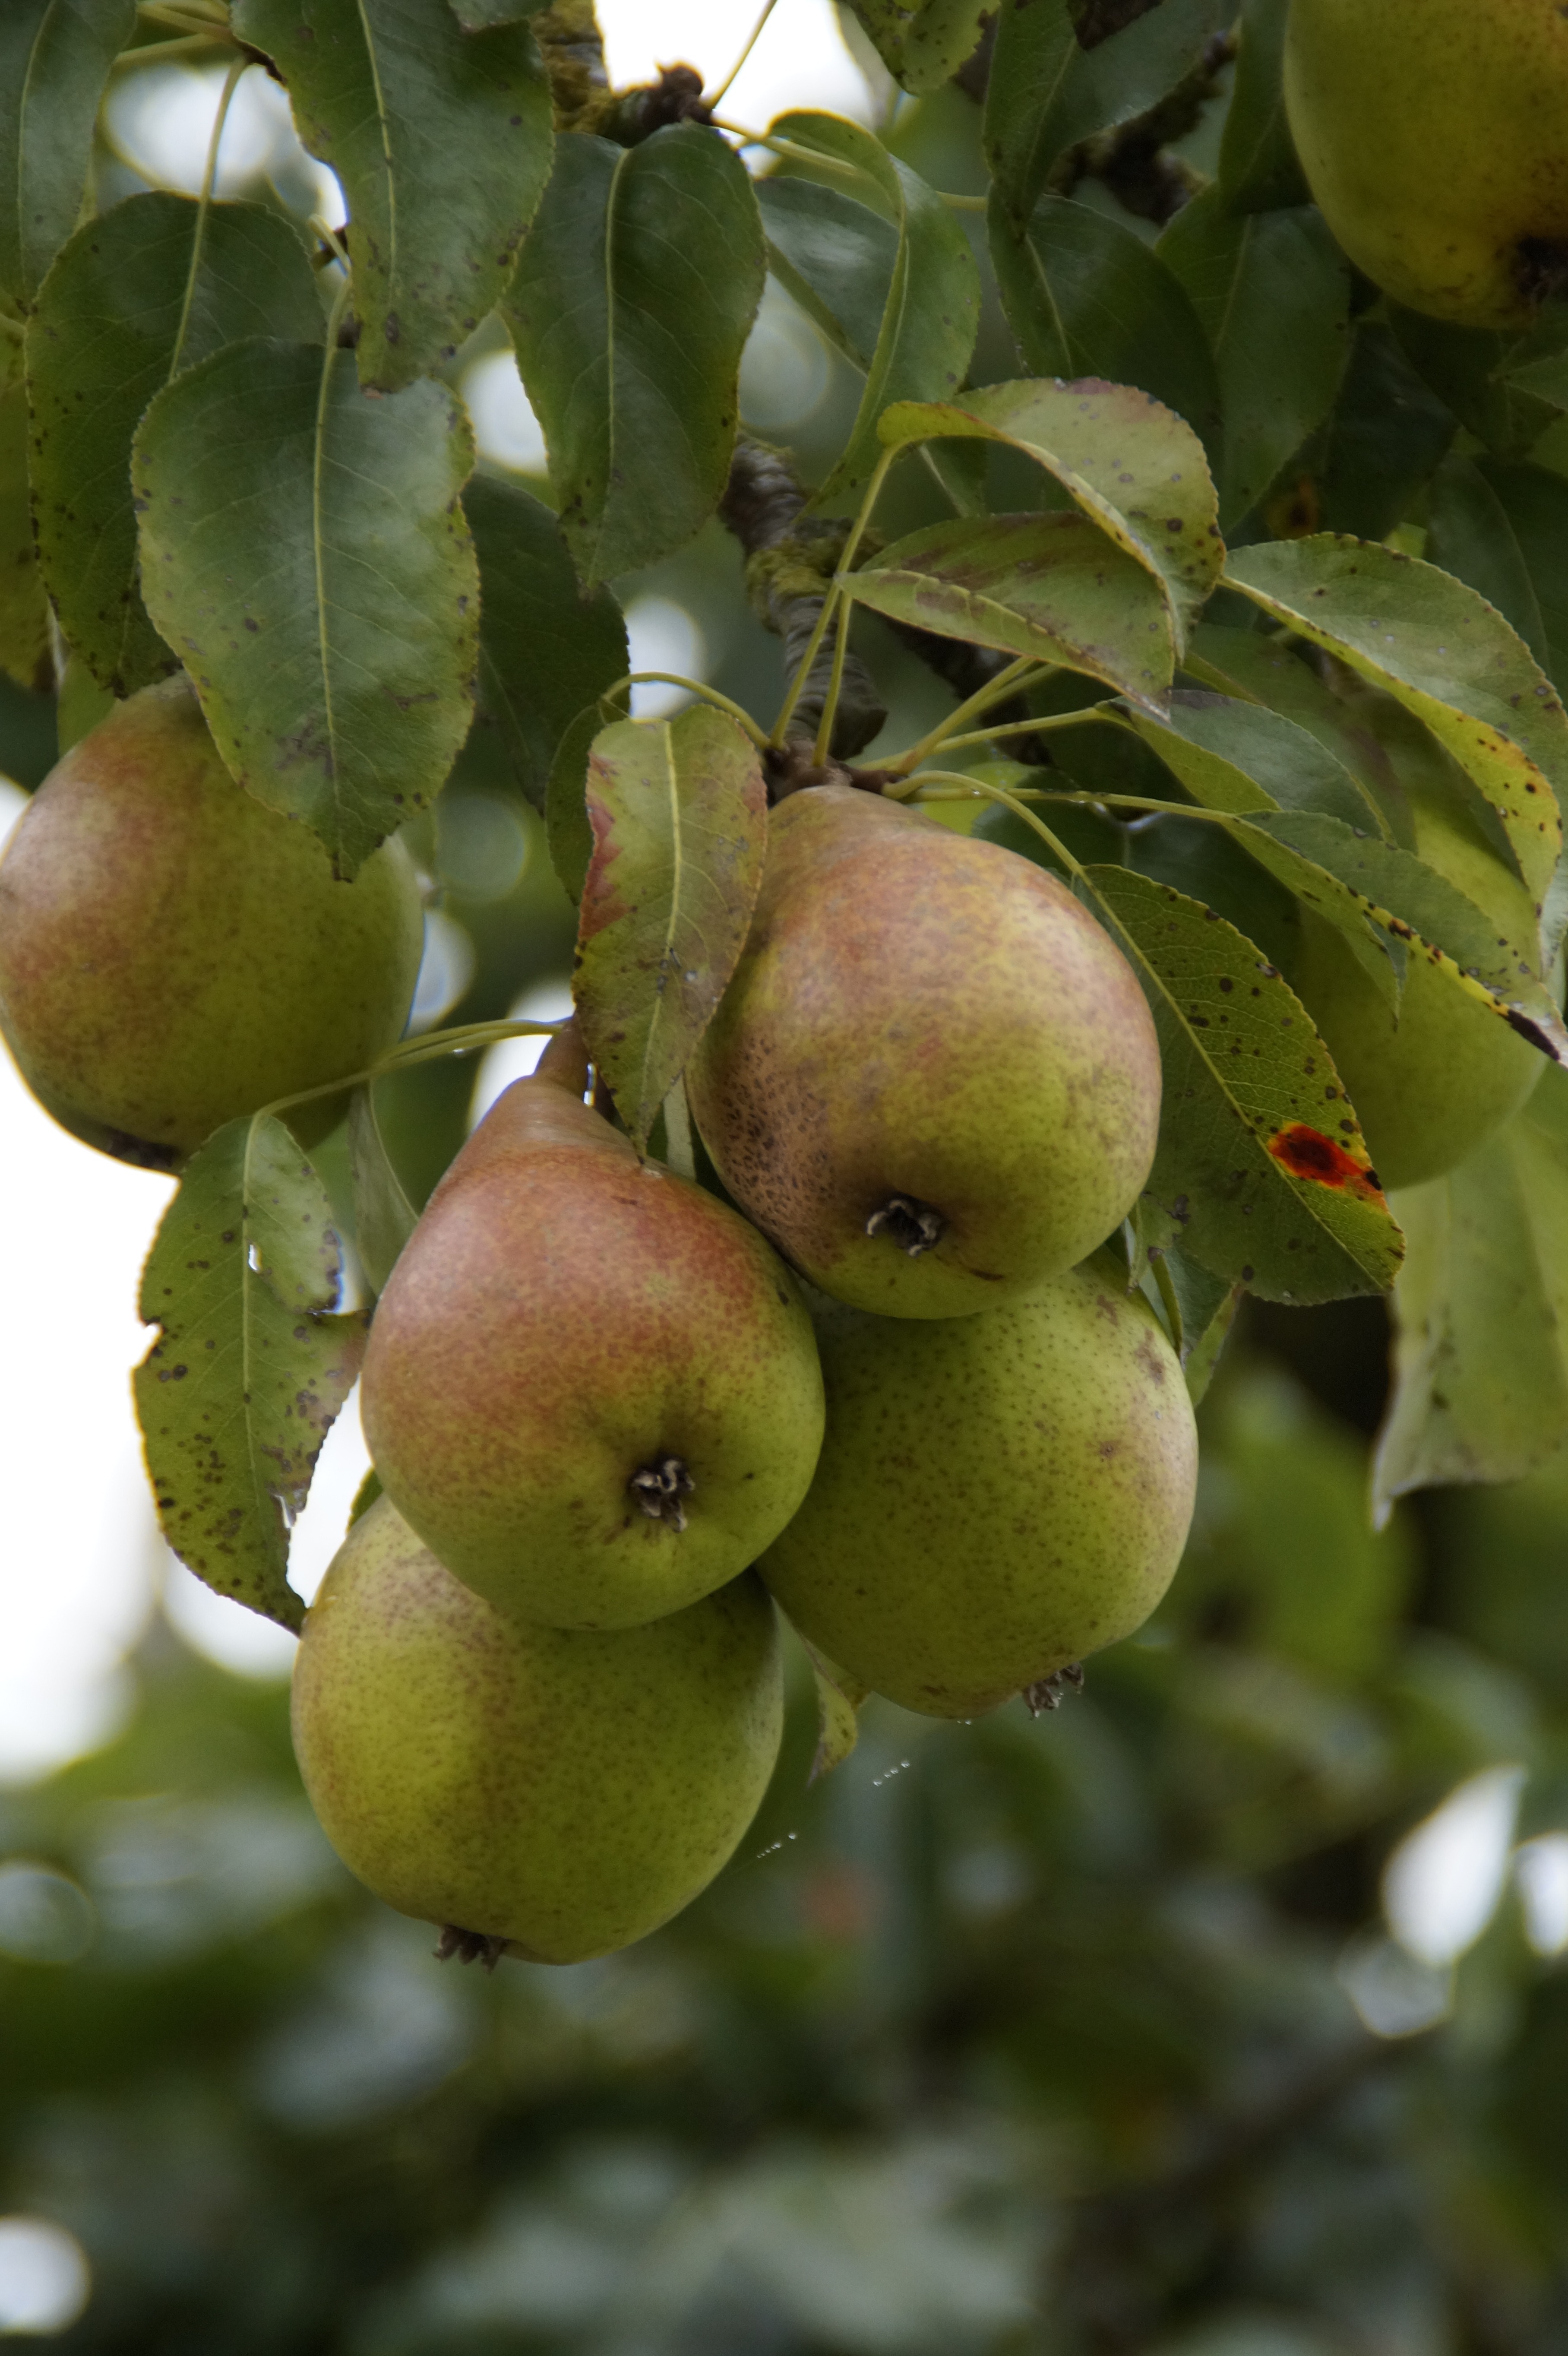
apple, tree, branch, plant, fruit, flower, ripe, food, harvest, produce, evergreen, autumn, pear, flora, shrub, pears, fruits, flowering plant, land plant, hardy kiwi